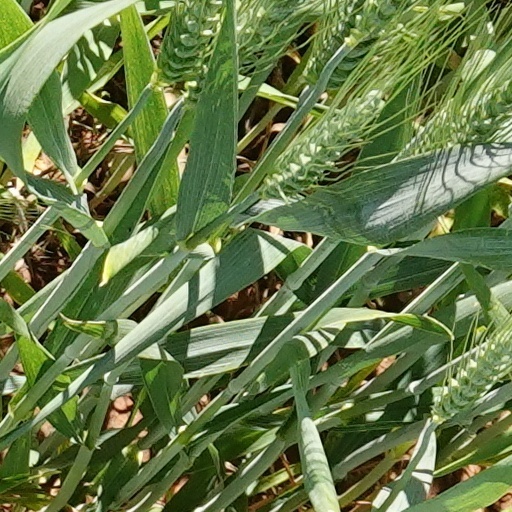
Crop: wheat